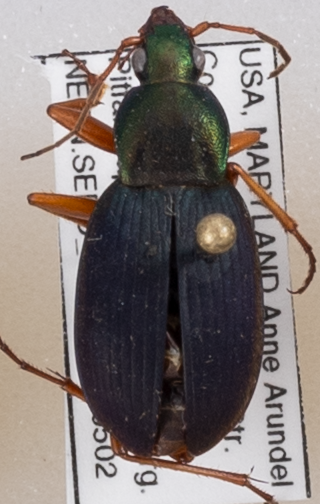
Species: Chlaenius aestivus
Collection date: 2019-05-02
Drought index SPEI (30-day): -0.858
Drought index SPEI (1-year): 2.09
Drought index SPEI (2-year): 1.546